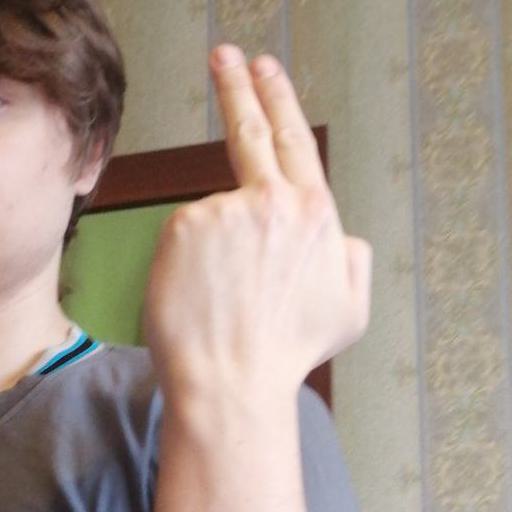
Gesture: two_up_inverted